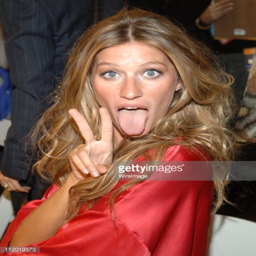
you want person , with that celebrities sticking out their tongues #